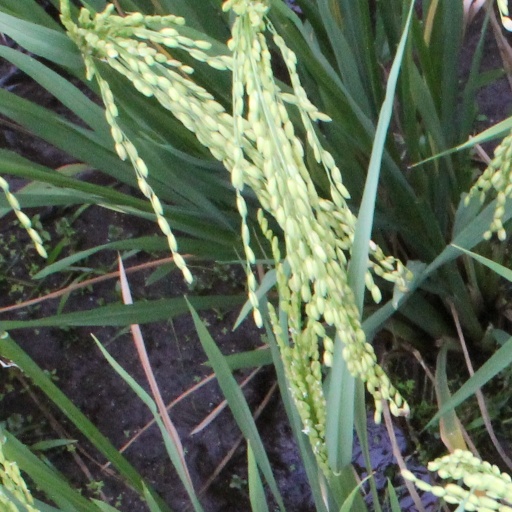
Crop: rice